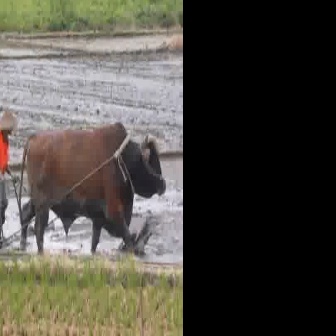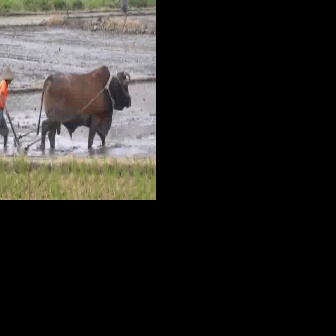
  Please identify the target specified by the bounding box [17,121,164,268] in the first image and locate it in the second image. Return the coordinates in [x_min,y_min,x_max,y_max] format.
Answer: [36,64,131,159]